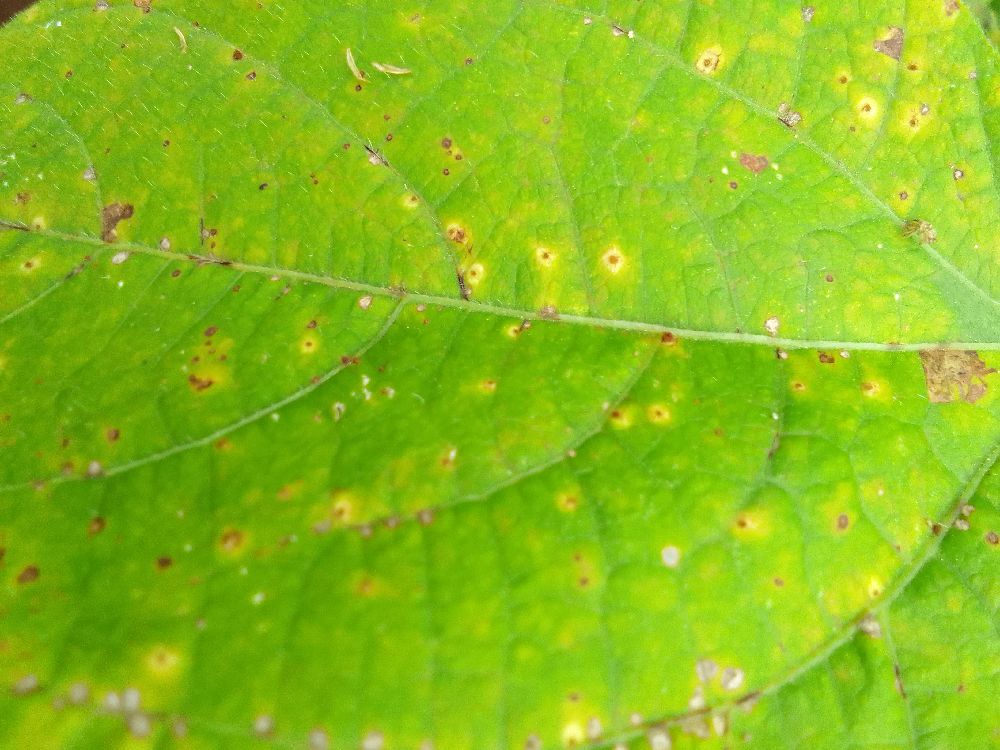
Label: rust